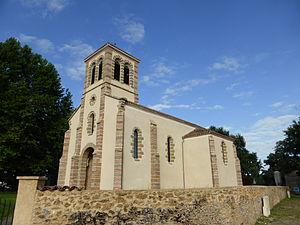
Église de Larée, dans le Gers.
La liste des églises du Gers recense de manière exhaustive les églises situées dans le département français du Gers.
Larée est une commune française située dans le département du Gers en région Occitanie.